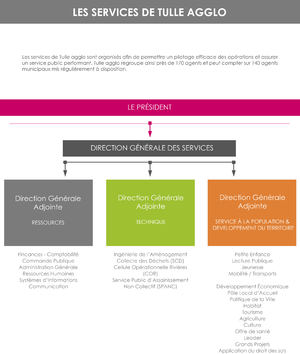
Schéma sur l'organisation des services de Tulle Agglo
La communauté d'agglomération Tulle Agglo est une communauté d'agglomération française, un établissement public de coopération intercommunale à fiscalité propre, située dans le département de la Corrèze, en région Nouvelle-Aquitaine. Elle a succédé au 1ᵉʳ janvier 2012 à la communauté de communes Tulle et Cœur de Corrèze.